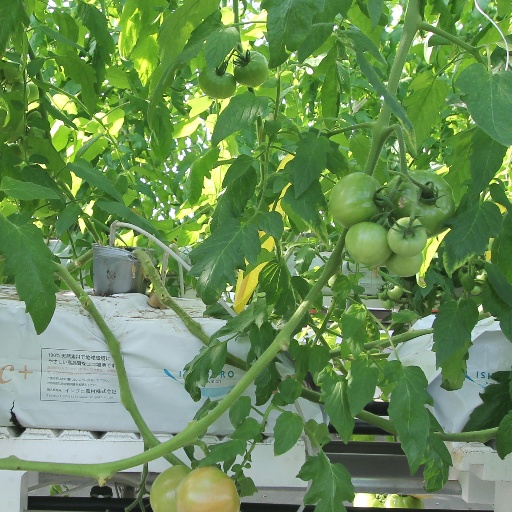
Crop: tomato